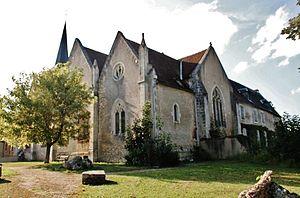
église St Loup
Cet article recense les monuments historiques du Cher, en France.
Herry est une commune française située dans le département du Cher en région Centre-Val de Loire. Ses habitants sont appelés les Hérissons.